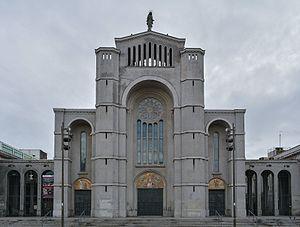
La cathédrale de la Très-Sainte-Conception est une cathédrale catholique située dans la ville de Concepción, au Chili. La cathédrale est le siège de l'archidiocèse de Concepción, une des cinq provinces ecclésiastiques du pays. Elle est dédiée à l'Immaculée Conception. L'ancienne cathédrale a été détruite par un tremblement de terre en 1939.